Thrust stage

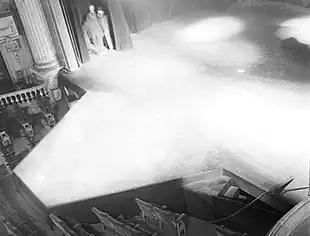
Photograph of the thrust stage used for the Federal Theatre Project production of "Doctor Faustus" (1937) at Maxine Elliott's Theatre, airbrushed in white to emphasize its contours

The thrust stage is the earliest stage type in western theatre, first appearing in Greek theatres, and its arrangement was continued by the pageant wagon. As pageant wagons evolved into Elizabethan theatre, many of that era's works, including those of Shakespeare, were performed on theatre with an open thrust stage, such as those of the Globe Theatre.